Thomas Lopton Campbell Jr.

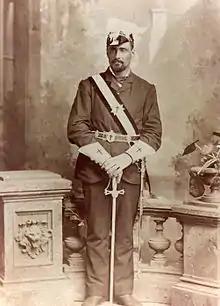
Lafayette Campbell

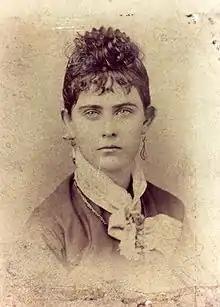
Ida Alice Crews (Allie)

In 1883 the 32-year-old Lafayette would marry Ida Alice Crews (Allie), an 18-year-old native Kansan and school teacher. Allie taught school and Lafayette would give lectures at the local Literary Society meetings. He also taught at the Mt. Vernon School as most of the members of the family taught at one time or another.